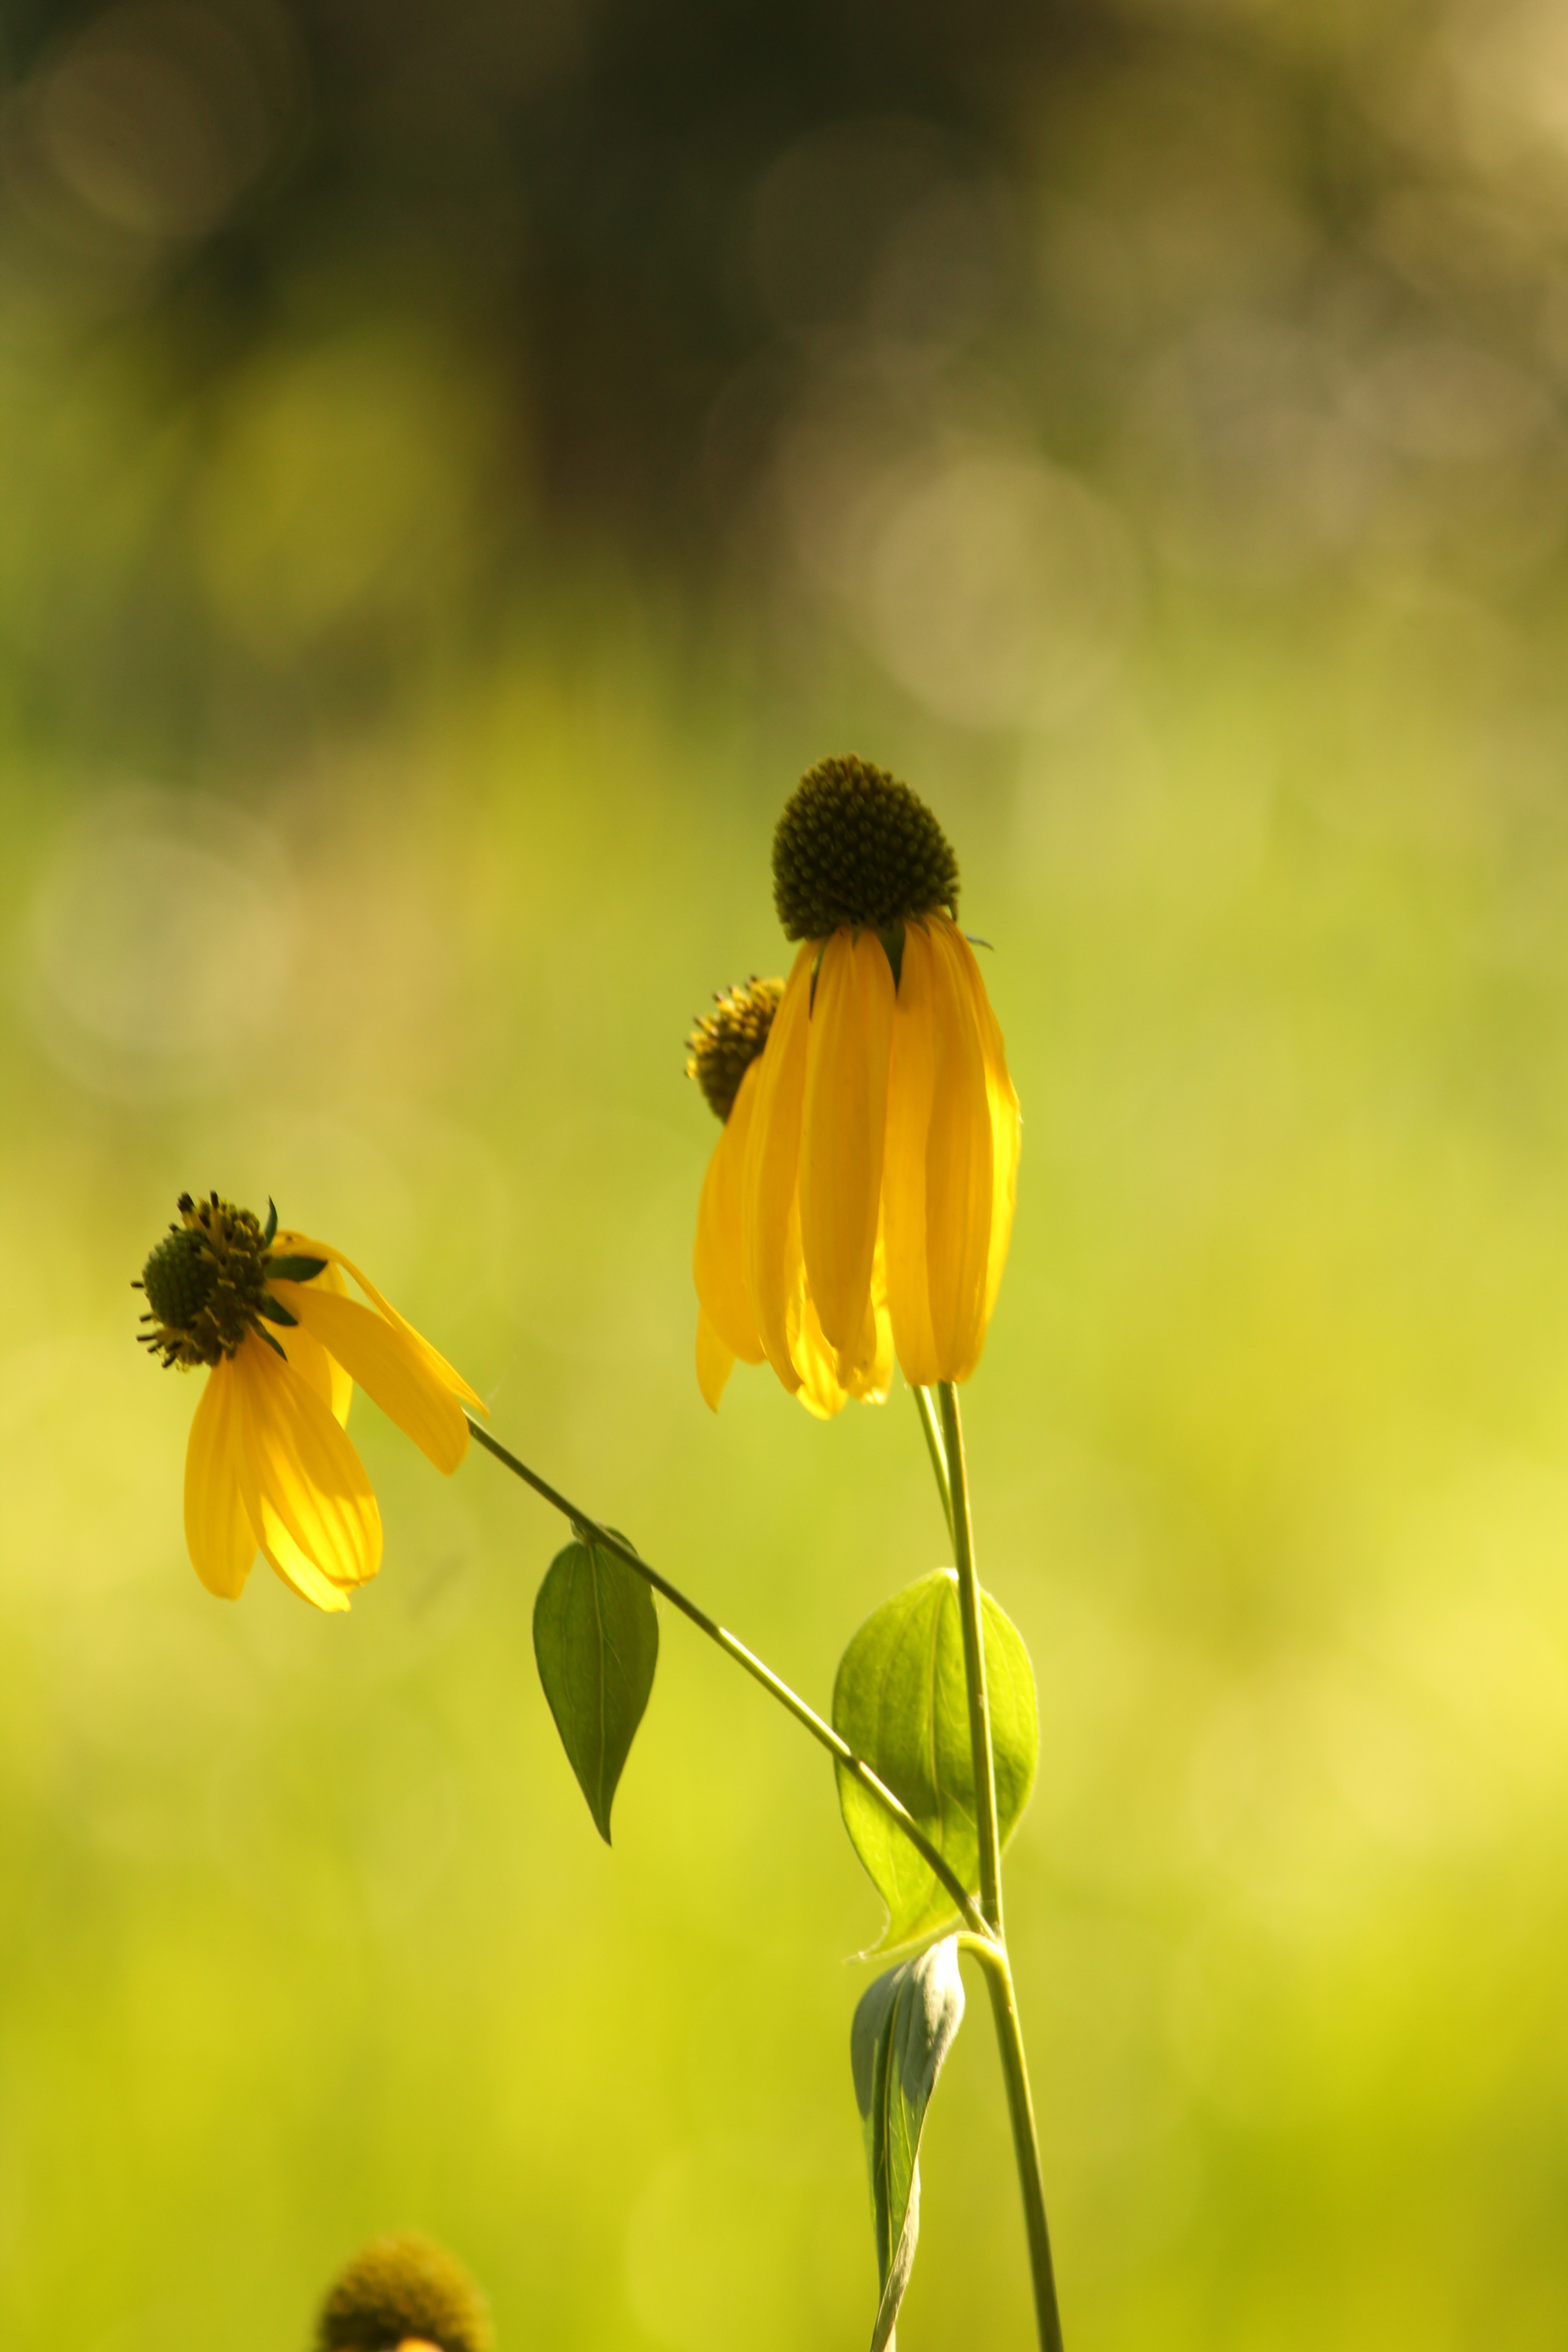
nature, blossom, plant, field, meadow, prairie, sunlight, leaf, flower, petal, pollen, green, insect, macro, botany, yellow, flora, fauna, sunflower, yellow flower, wildflower, close up, bee, nectar, macro photography, flowering plant, honey bee, daisy family, plant stem, land plant, membrane winged insect